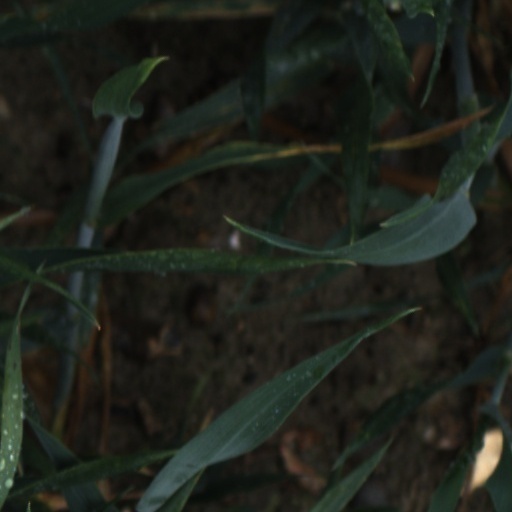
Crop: wheat